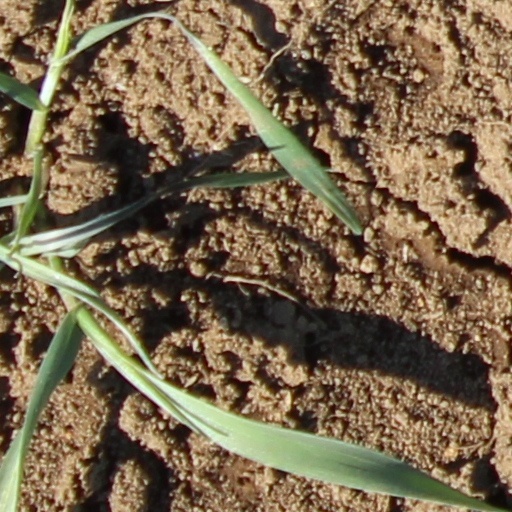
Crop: wheat